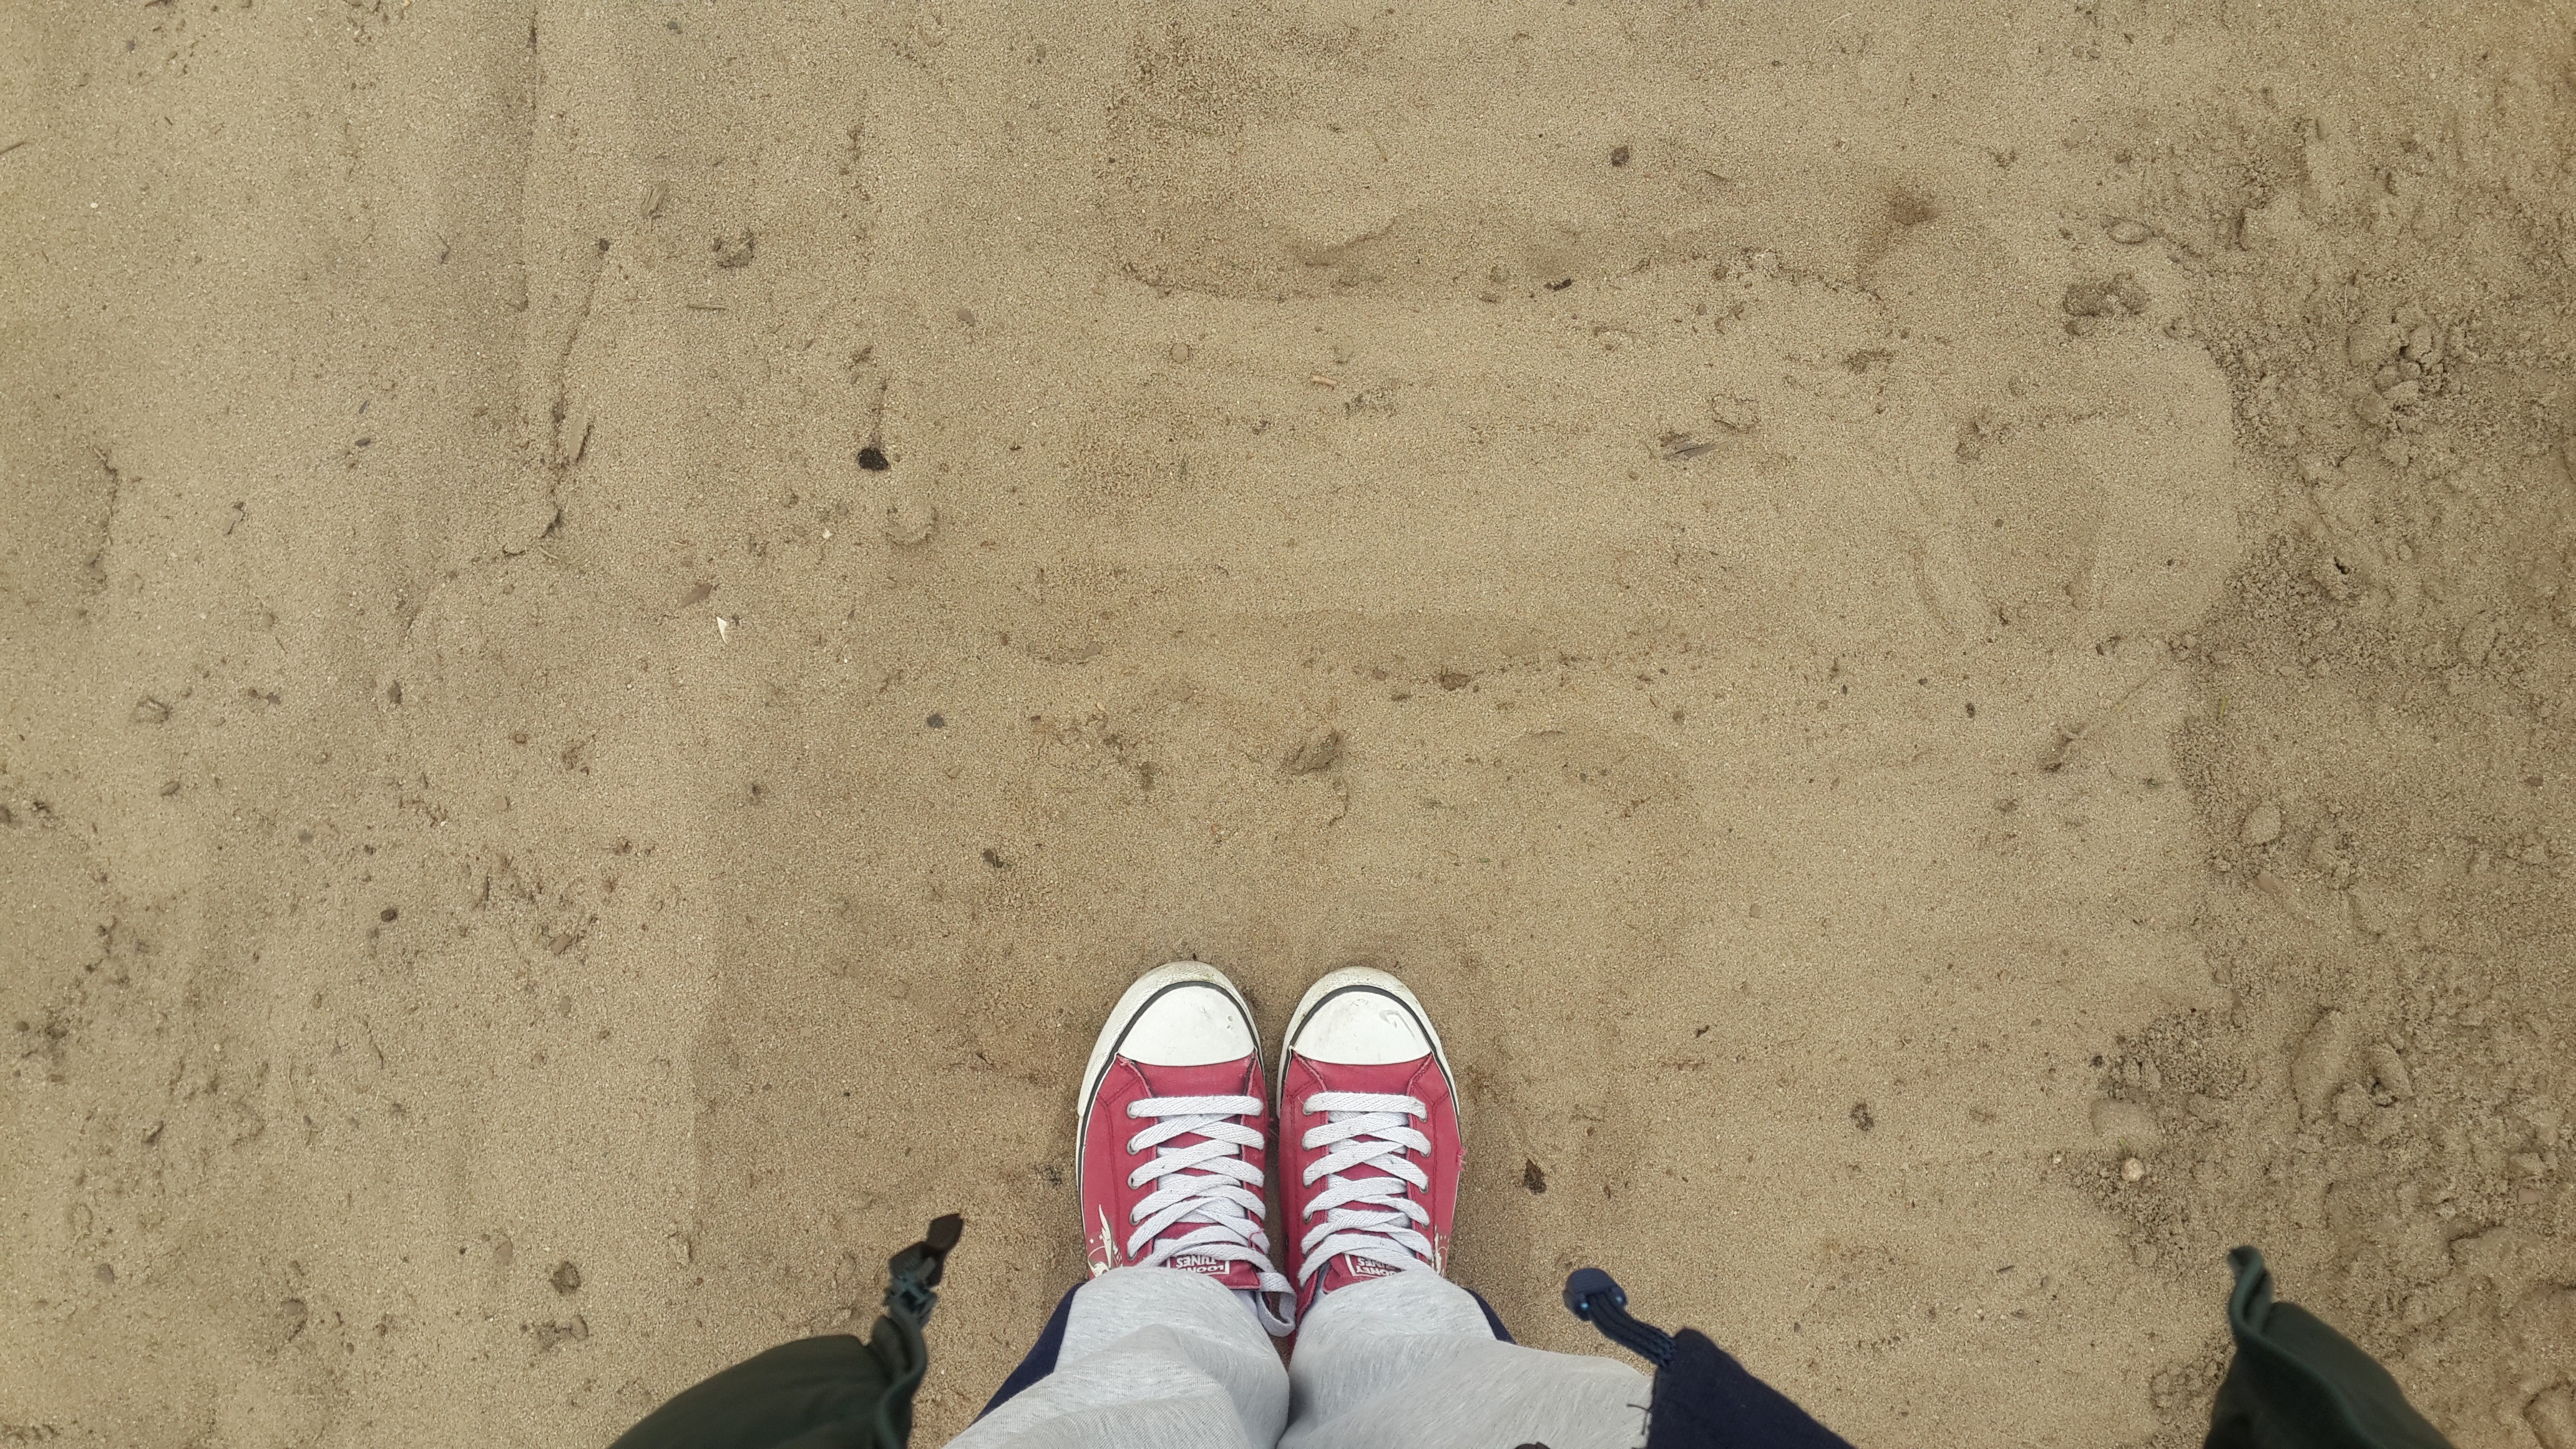
sand, white, wall, red, color, soil, temple, footwear